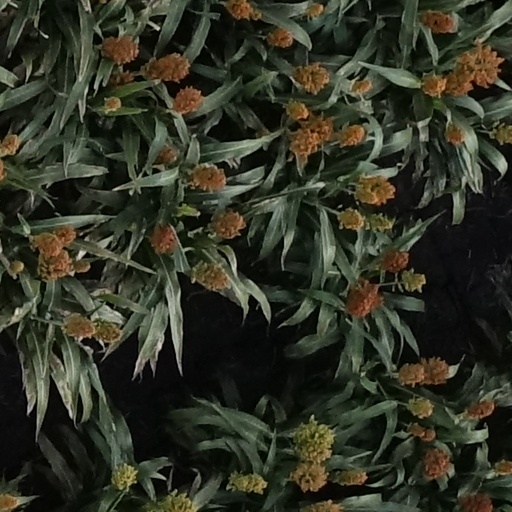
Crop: sorghum